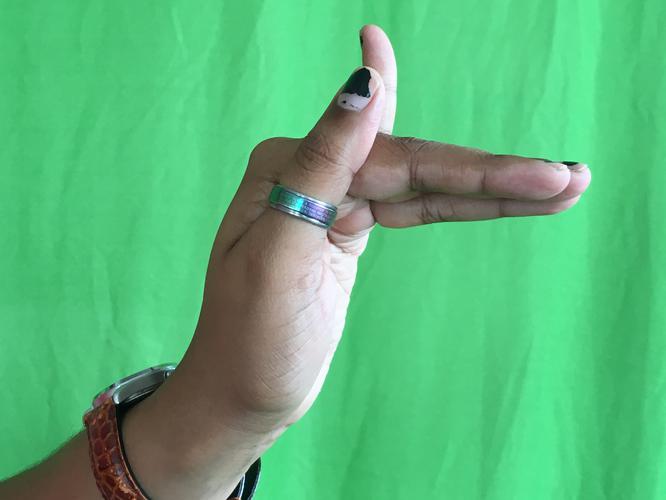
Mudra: Mrigasirsha
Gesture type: single_hand